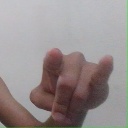
अक्षर: च